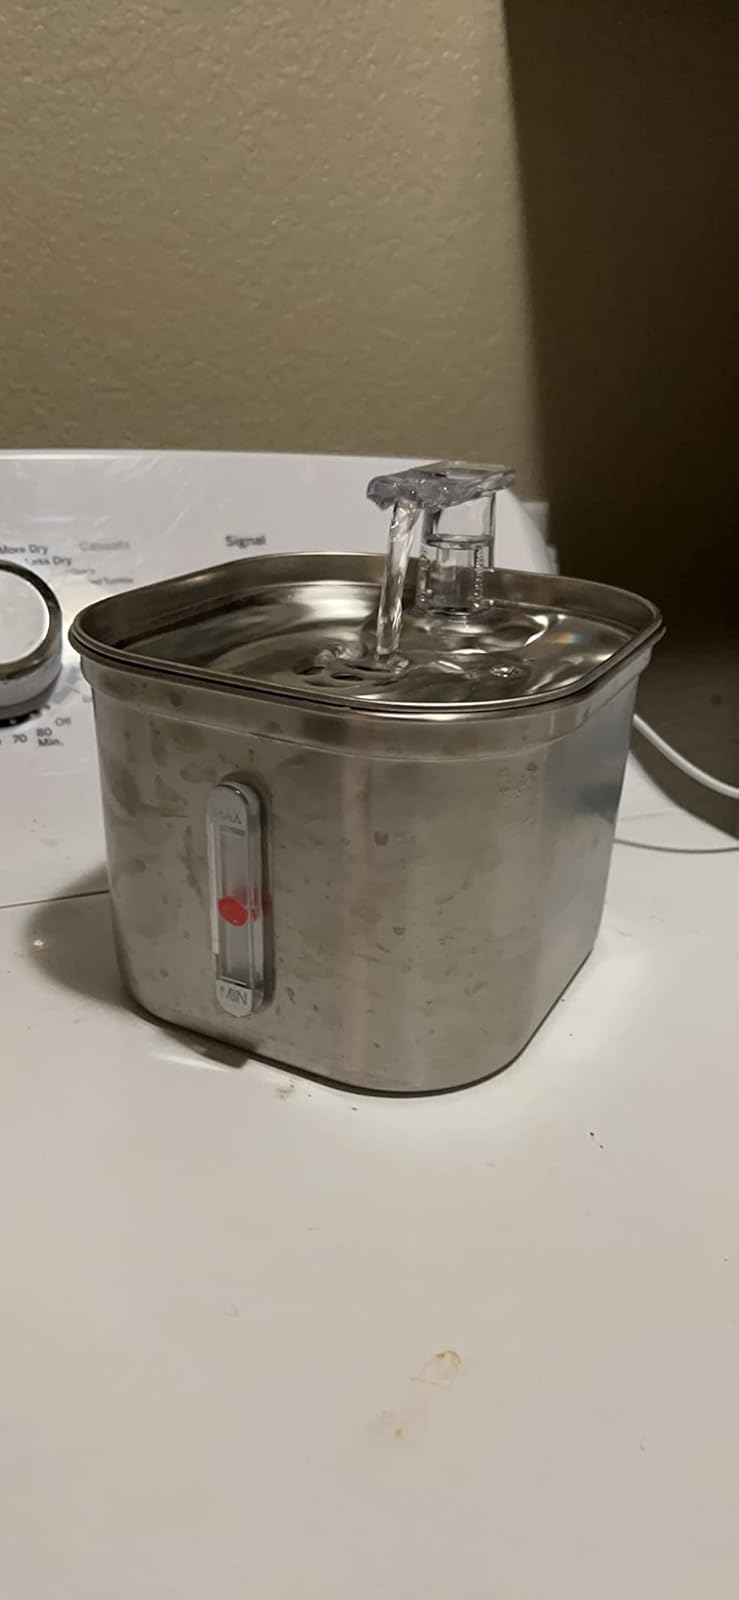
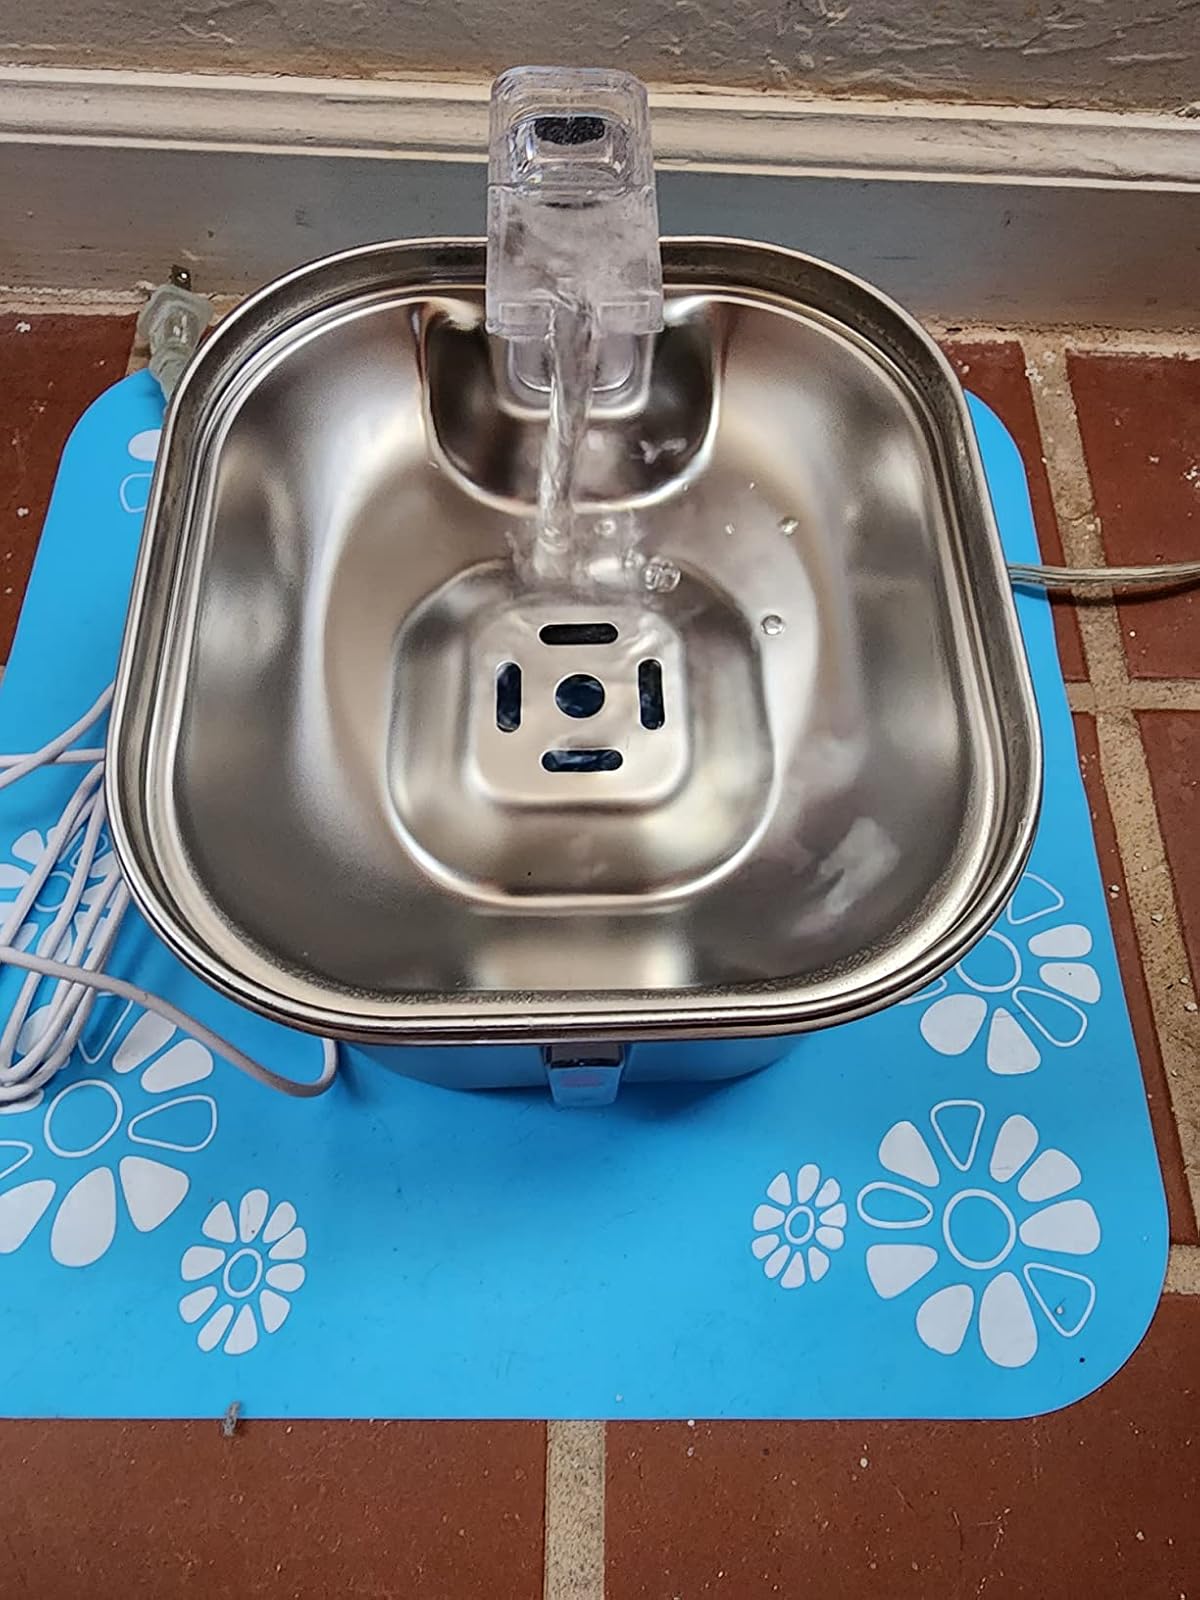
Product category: items_bowl
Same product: yes